Invasion (Grey's Anatomy)

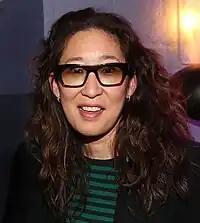
The episode's development of Sandra Oh's character was well received.

The episode received positive reviews among television critics. The "Los Angeles Times" Carina MacKenzie's review of the episode was largely positive, though she called it "immature" of the episode's writers to have the characters in constant battle with one another, and deemed the Mercy West residents' orange scrubs unnecessary. MacKenzie highly praised the characterization of Kepner, in addition to Capshaw's performance, commenting: "Jessica Capshaw has an incredible ability to take even the most melodramatic of "Grey's [Anatomy]" speeches and deliver them with a subtlety and an honesty that makes them come off as sincere instead of overwrought." MacKenzie concluded that Karev, Yang, and Meredith had appropriate reactions to Stevens' departure.